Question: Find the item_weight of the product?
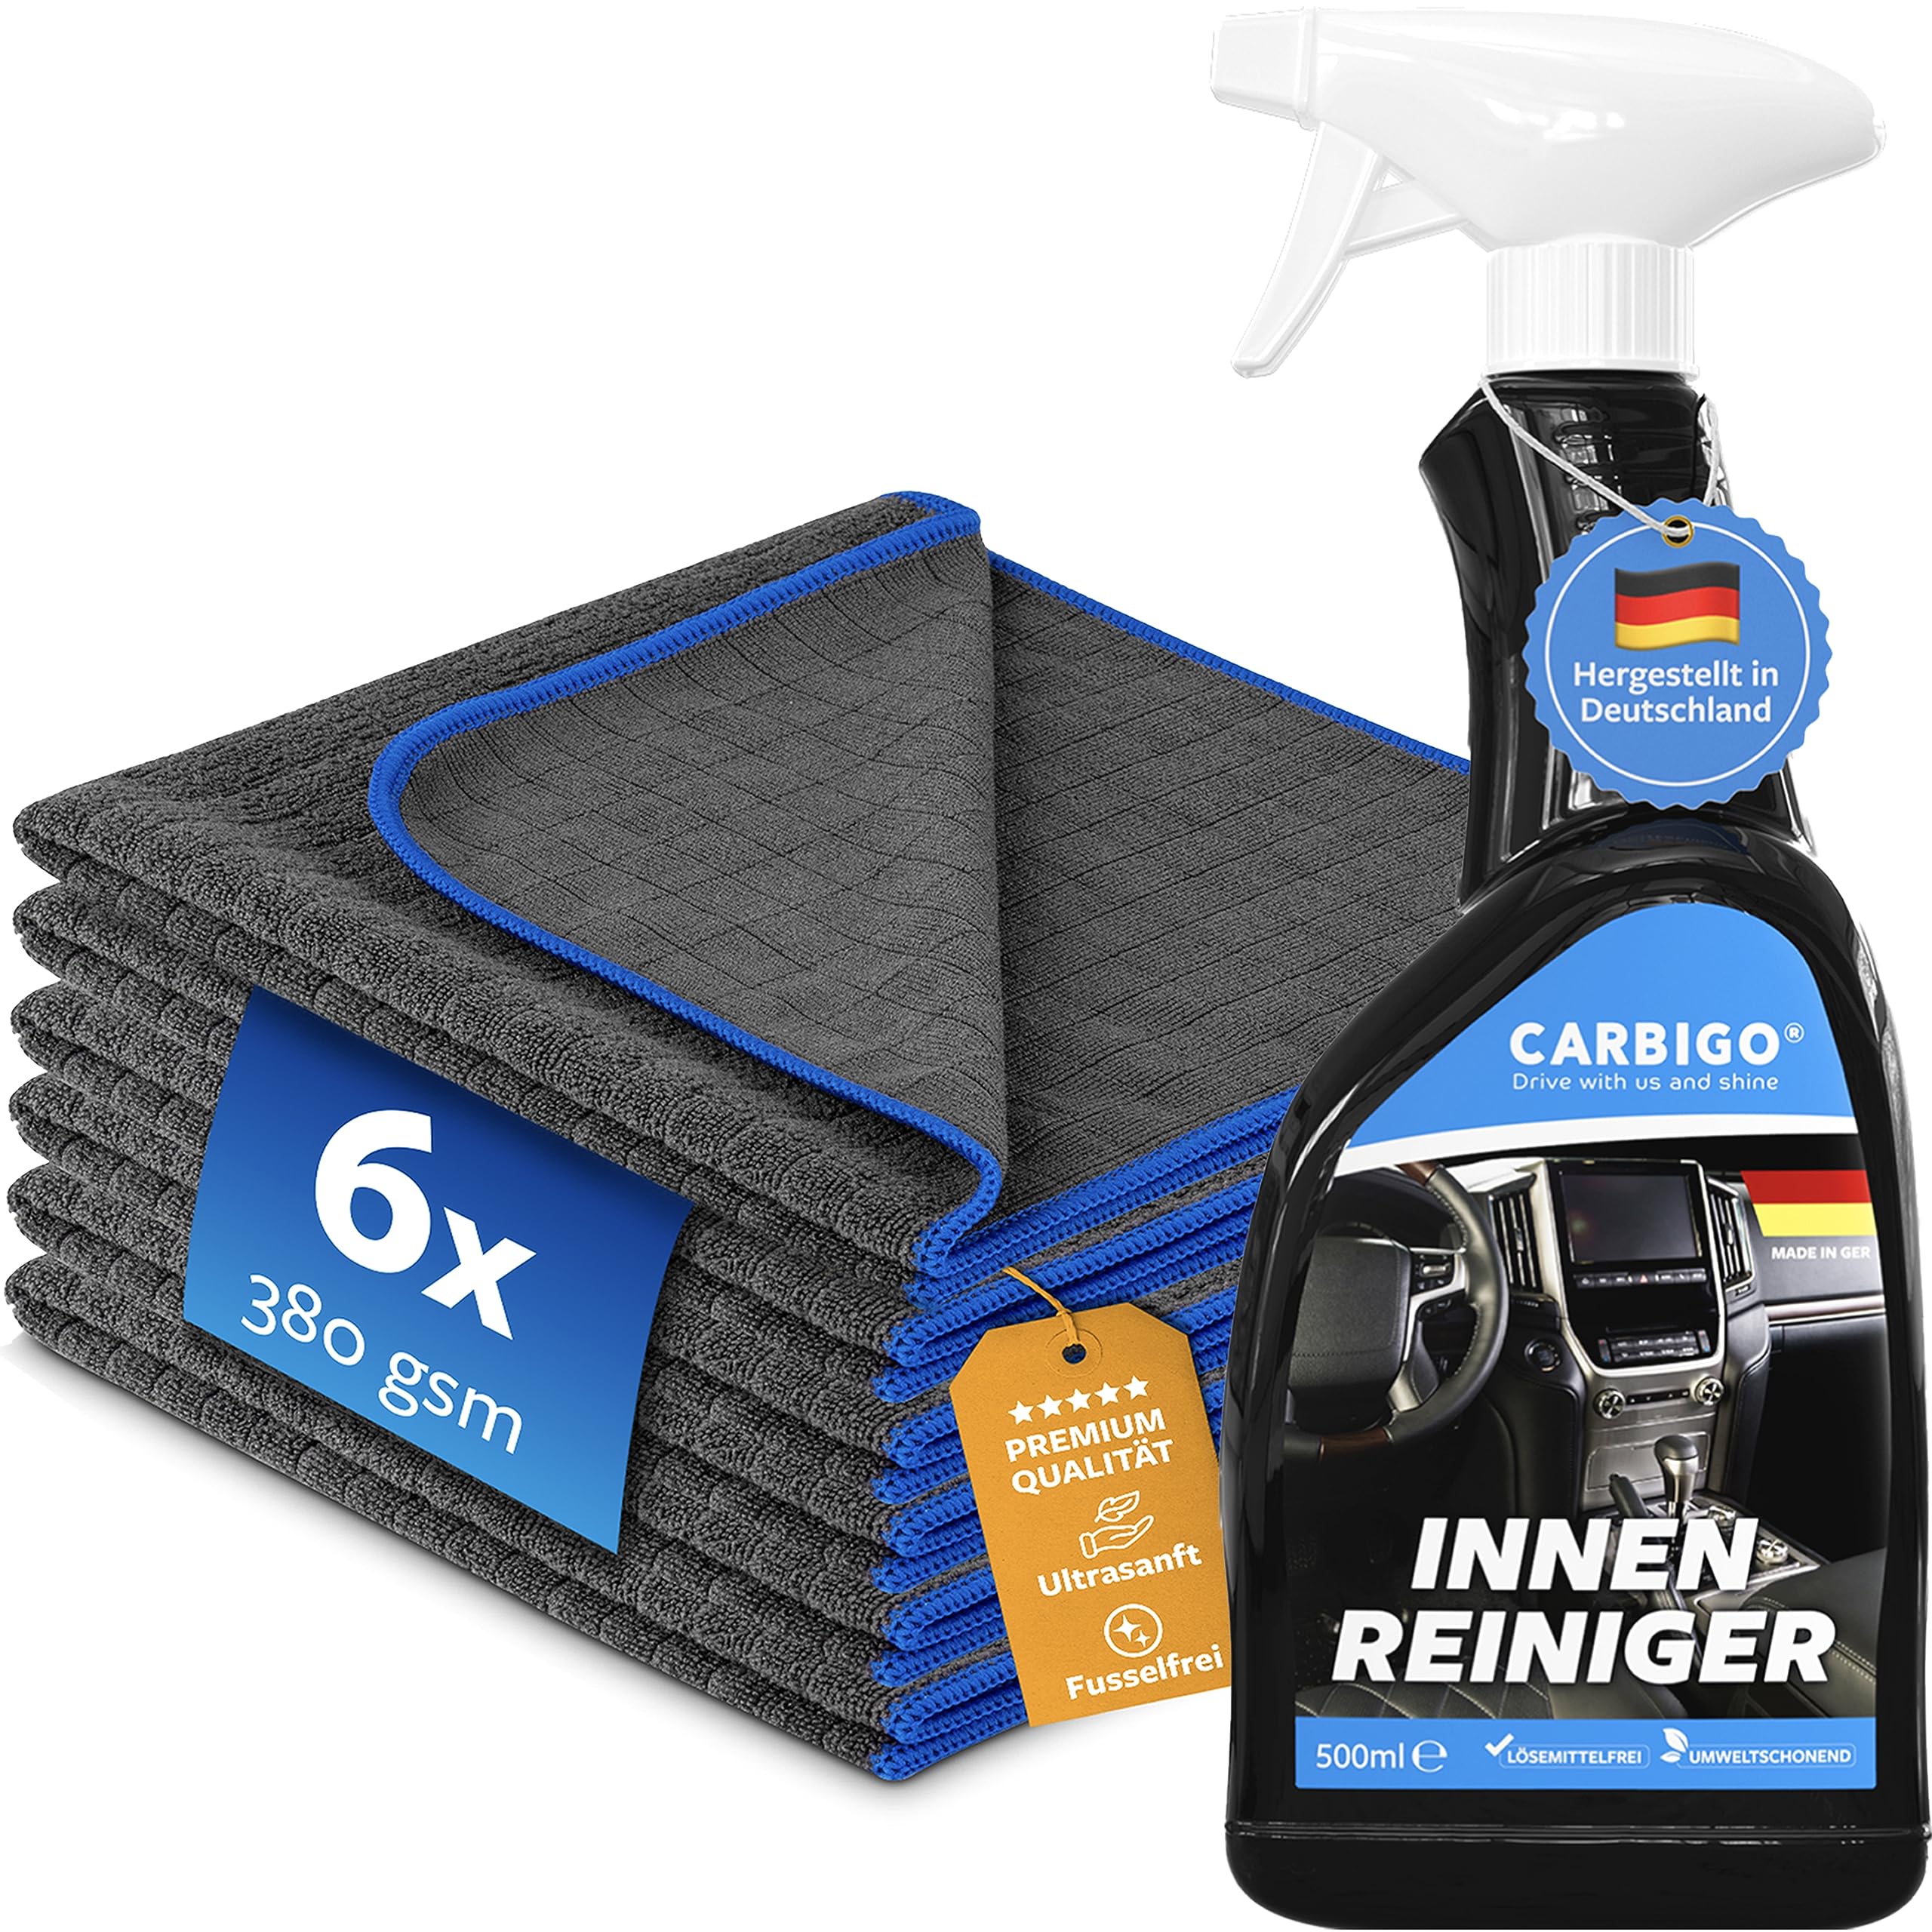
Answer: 380.0 gram